Giant tortoise

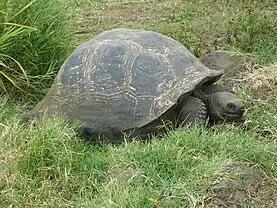
A Galápagos giant tortoise on Santa Cruz Island

As of February 2024, two different species of giant tortoise are found on two remote groups of tropical islands: Aldabra Atoll and Fregate Island in the Seychelles and the Galápagos Islands in Ecuador. These tortoises can weigh as much as and can grow to be long. Giant tortoises originally made their way to islands from the mainland via oceanic dispersal. Tortoises are aided in such dispersal by their ability to float with their heads up and to survive for up to six months without food or fresh water.